Richard Boykin

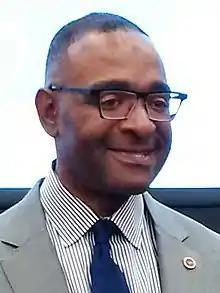
Boykin in 2017

Richard R. Boykin (born September 9, 1968) is an American politician who served on the Cook County Board of Commissioners, representing the 1st district from December 2014 until December 2018.